WMVP

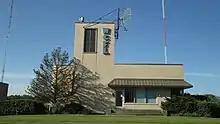
Station's transmitter building

The DJ secretary during this era was Connie Szerszen, who went on to forge her own career on the air in Chicago radio, appearing on WIND and other stations. WCFL general manager Ken Draper also hired Carole Simpson as one of radio's first female newscasters; Carole went on to a big career with ABC-TV. Also on staff at that time was continuity director Barbara Sternig, who left for Los Angeles once the Beatles broke up, became Rona Barrett's writer, and later Senior Reporter in Hollywood for the National Enquirer. Draper is also credited with the introduction of the Sound 10/WCFL survey, which became a competitor to the WLS "Silver Dollar Survey" that station issued weekly beginning in 1960. From 1966 to 1970, the station produced six "branded" record albums. Later in the "SuperCFL" era, Larry Lujack and Art Roberts came to WCFL.